Chloe Mustaki

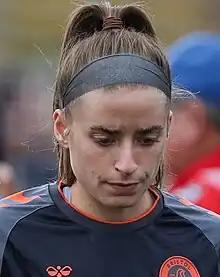
Mustaki with Bristol City in 2022.

Chloe Naomi Mustaki (born 29 July 1995) is an Irish footballer who plays as a defender or midfielder for English Women's Super League 2 side Nottingham Forest. Born in the United States, and raised in France and Ireland, she is a member of the Republic of Ireland women's national team and also holds French citizenship. At club level she has previously played for Shelbourne, UCD Waves and Peamount United in her home country, as well as for Girondins de Bordeaux in France and Charlton Athletic and Bristol City in England.